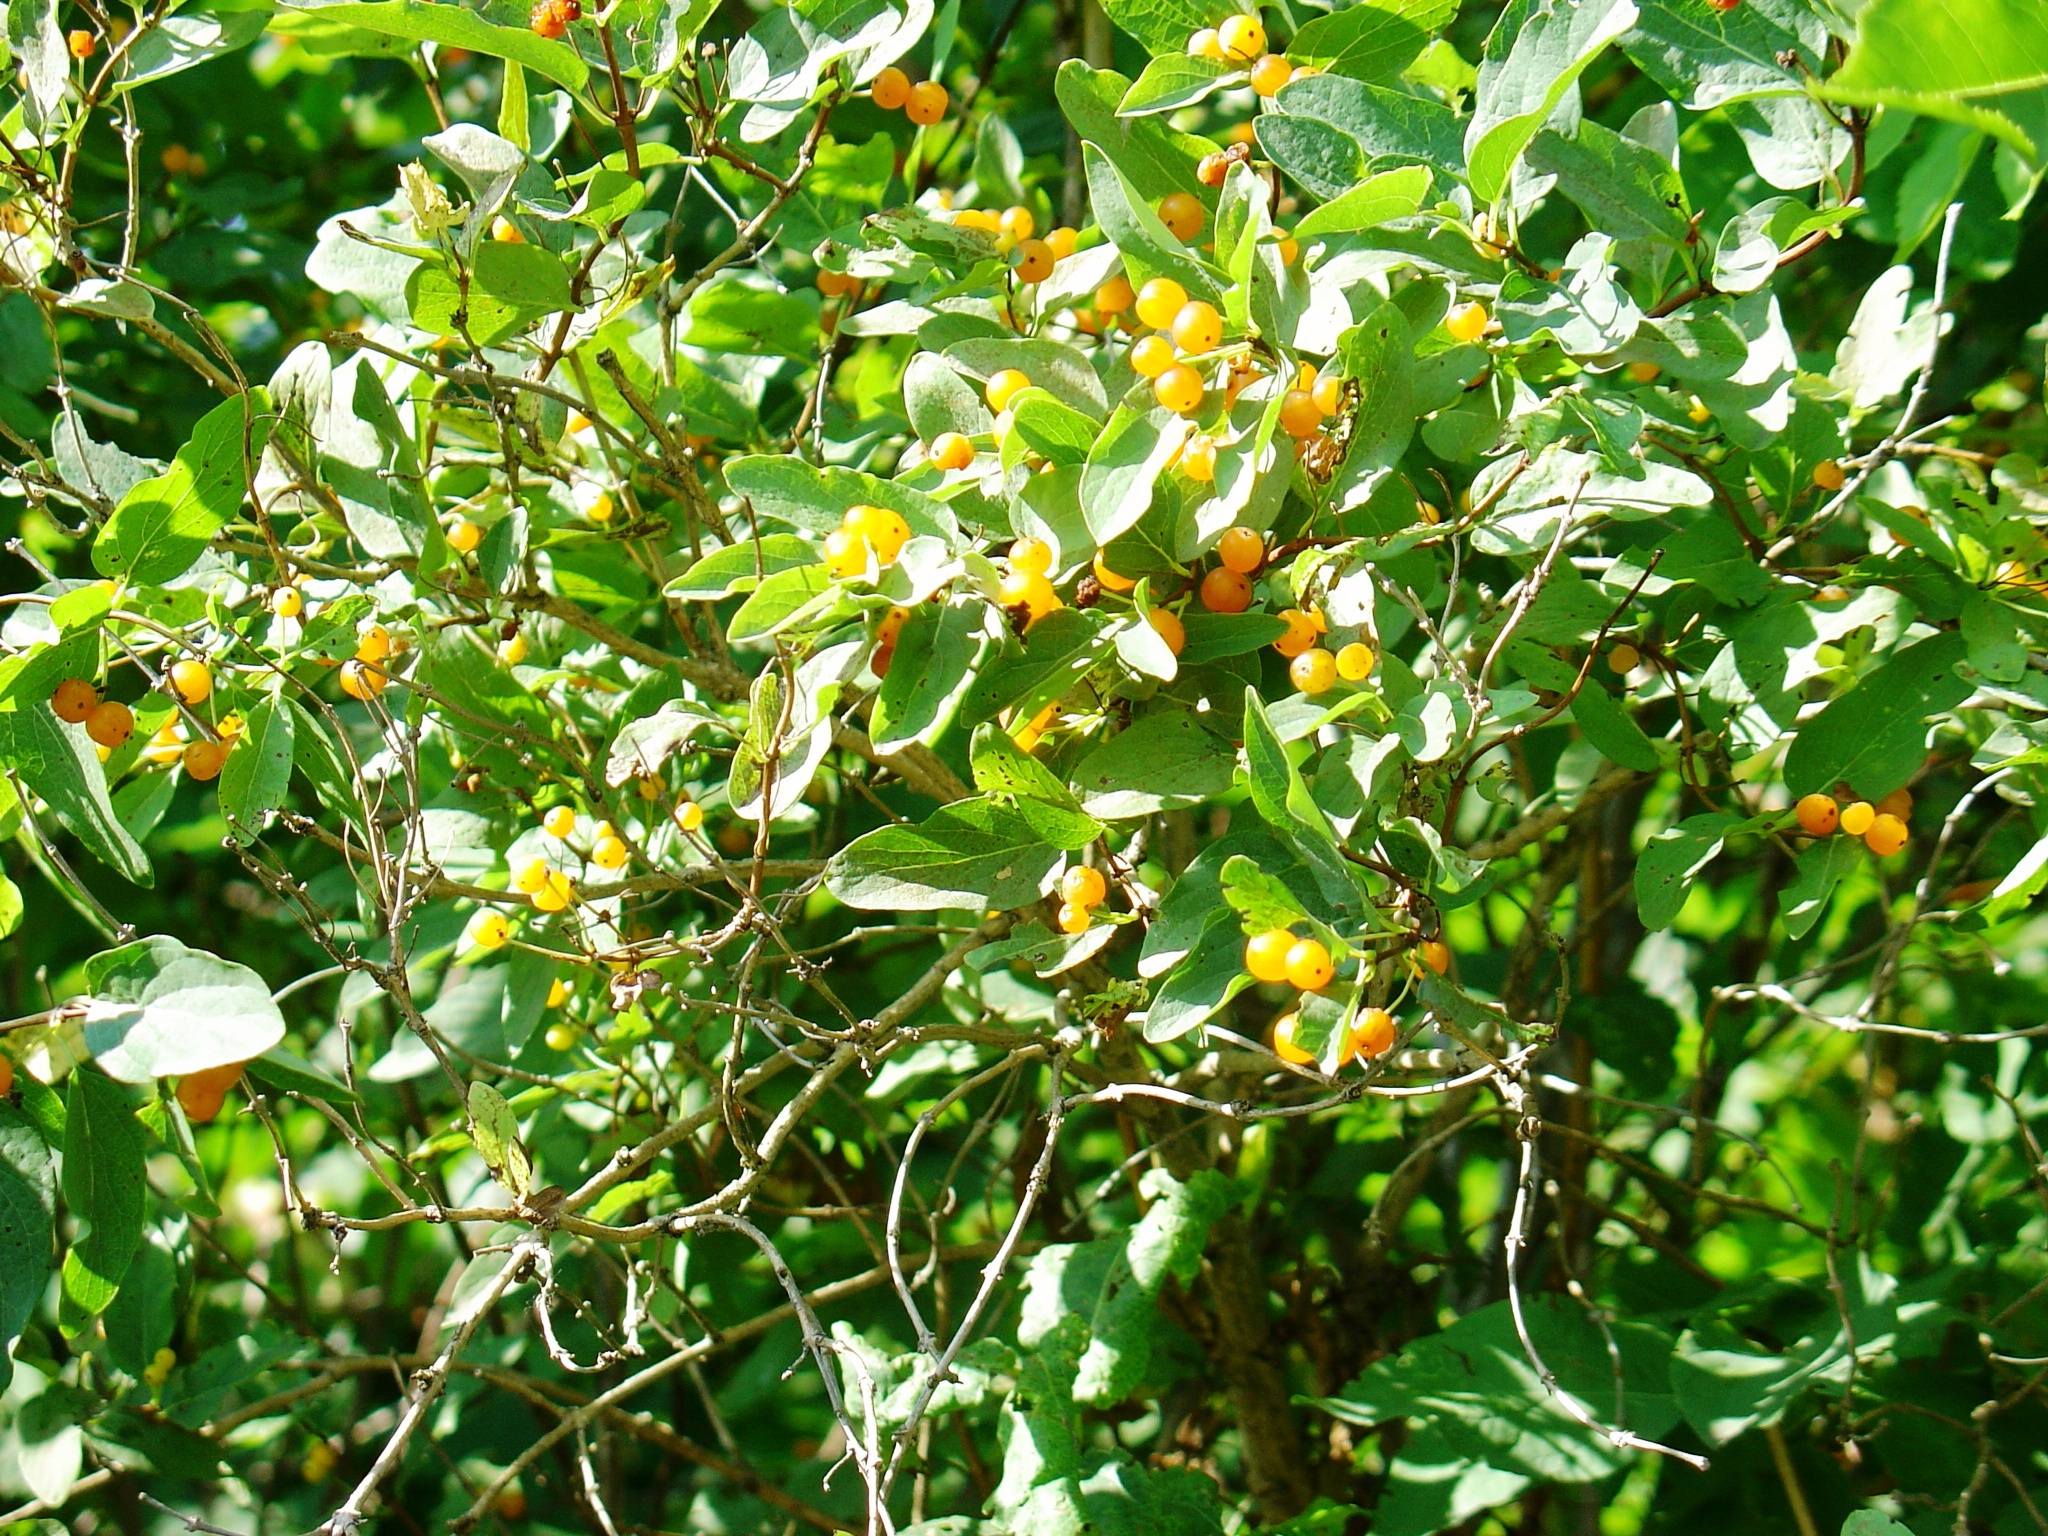
tree, nature, plant, fruit, leaf, flower, bush, foliage, food, green, produce, evergreen, garden, plants, holly, shrub, honeysuckle, flowering plant, woody plant, land plant, yellow nightshade